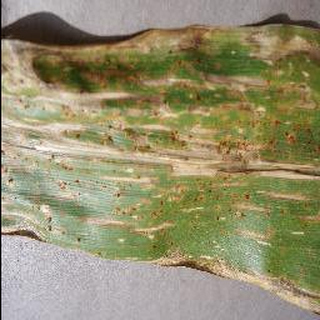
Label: corn_cercospora_leaf_spot